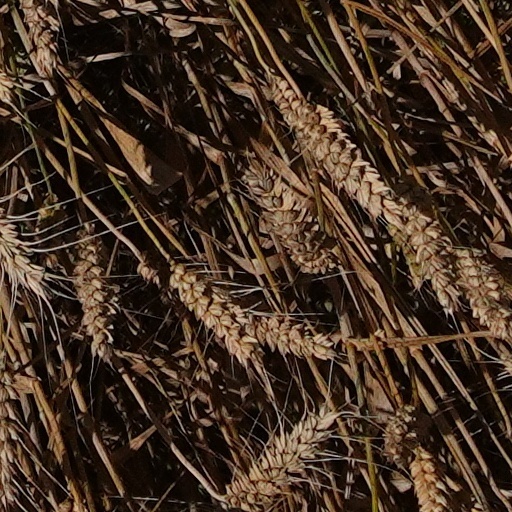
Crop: wheat